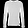
Label: Pullover